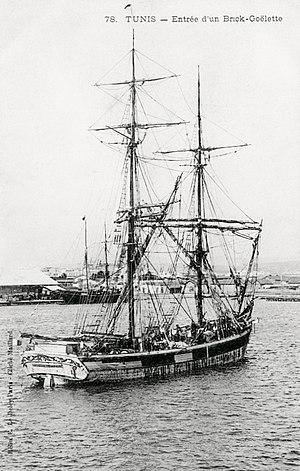
Entrée d'un brick-goëlette à Tunis, vers 1905.
Ernest Alby est un écrivain, auteur de recueils sur la conquête de l'Algérie : Histoire des prisonniers français depuis la conquête ; La captivité du trompette Escoffier. Il a publié des romans historiques et est considéré comme le précurseur du roman-feuilleton historique.